Scouting and Guiding in mainland China

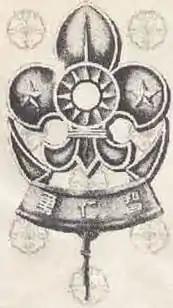
The historic membership badge of the General Association of the Scouts of China incorporated the Blue Sky with a White Sun. The Chinese characters are 勇 仁 智 (bravery, charity, wisdom).

Following the birth of the Republic of China, the first Scout troop was organized by Reverend Yen Chia-lin in Wuchang on February 25, 1912 and the Scouting movement spread rapidly all over the country.